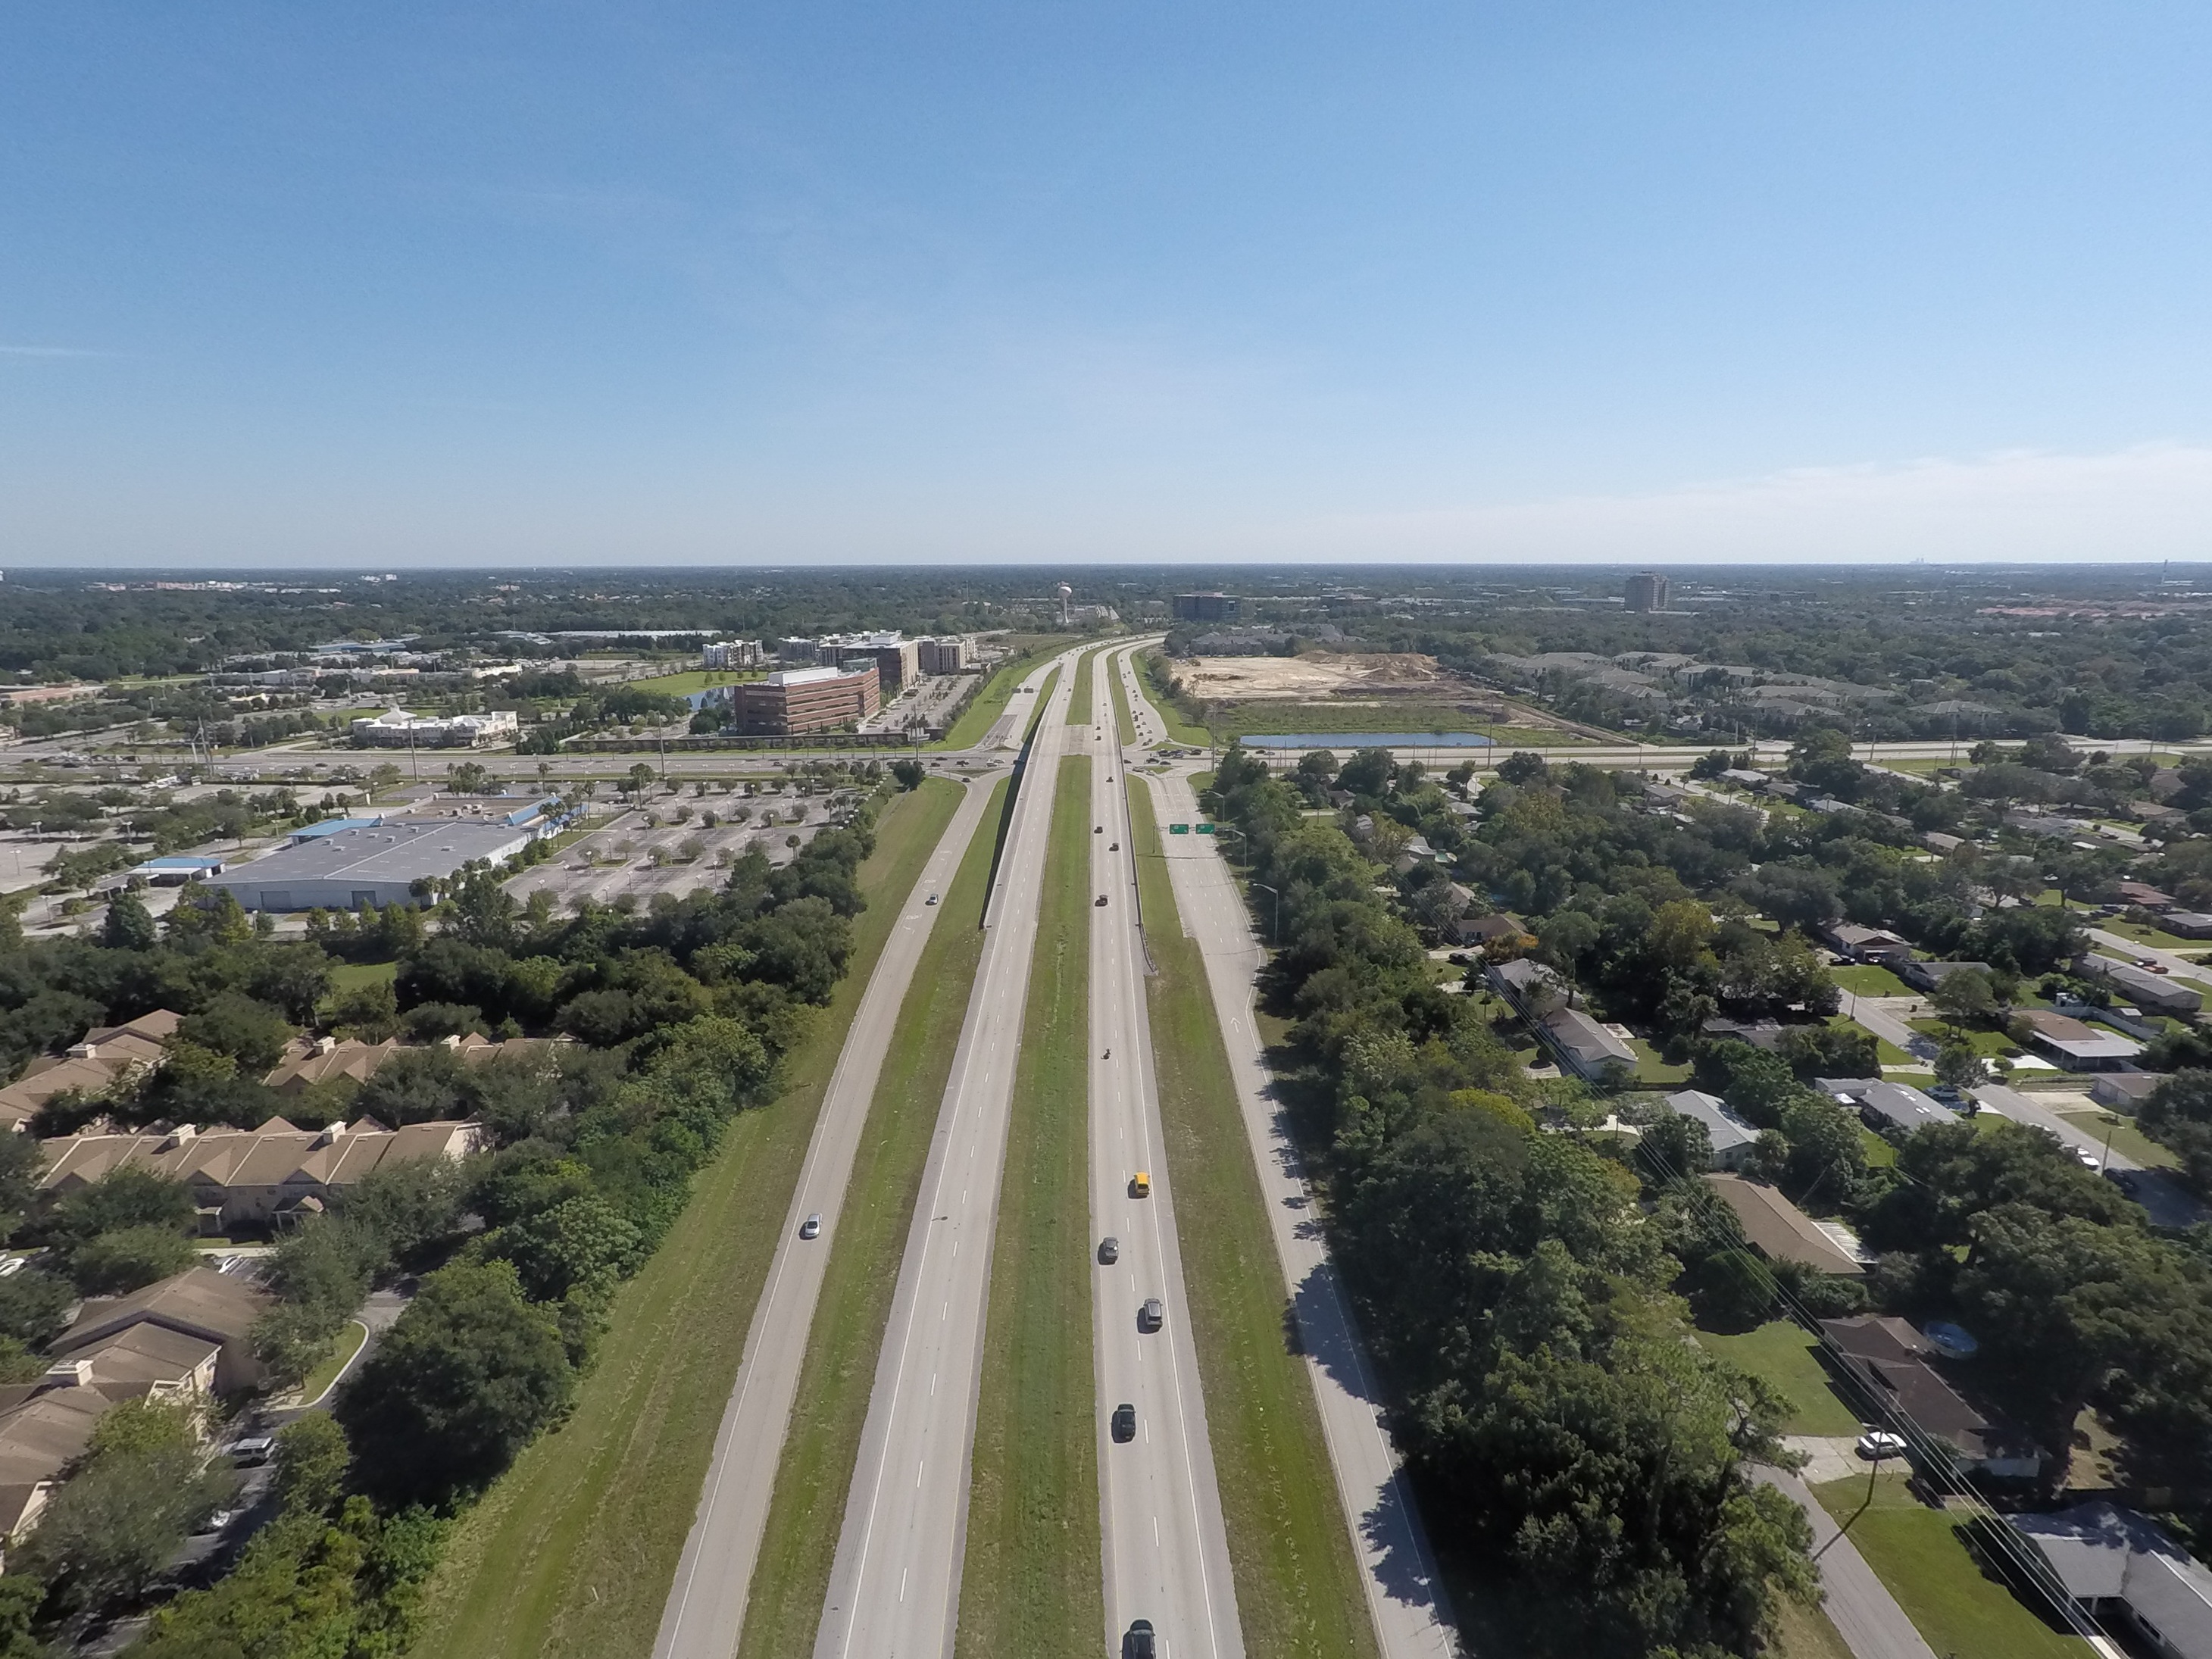
road, street, highway, usa, aerial view, plain, straight, infrastructure, florida, bird's eye view, aerial photography, residential area, controlled access highway